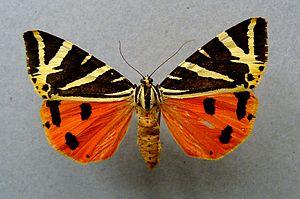
L'Écaille chinée ou Callimorphe est une espèce de lépidoptères de la famille des Arctiidae, de la sous-famille des Arctiinae, de la tribu des Arctiini et du genre Euplagia.
La montagne de Lure est une montagne des Préalpes de Haute-Provence, située dans le département des Alpes-de-Haute-Provence. Elle appartient à la même formation géologique que le plateau d'Albion, qu'elle jouxte, et le mont Ventoux. Cette chaîne s'allonge sur 42 kilomètres de long, culmine au signal de Lure et présente un relief très contrasté entre l'adret calcaire, coupé de combes et de vallons, et l'ubac marneux, où s'accumulent monts et ravins.
Les Arctiidae sont une famille de lépidoptères hétérocères dont les couleurs voyantes préviennent les oiseaux et autres prédateurs de leur toxicité. Leurs chenilles, très poilues, sont appelées « chenilles hérissonnes ».